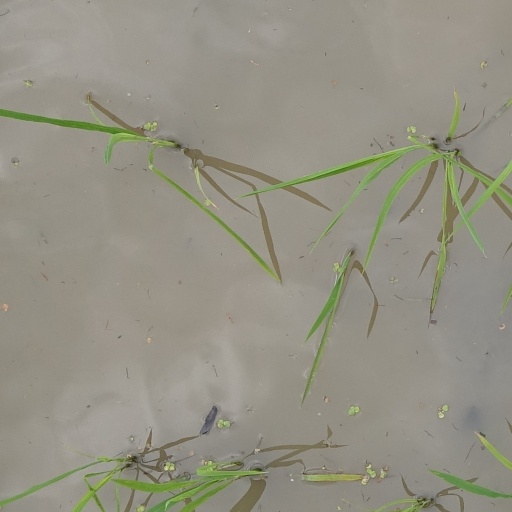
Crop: rice